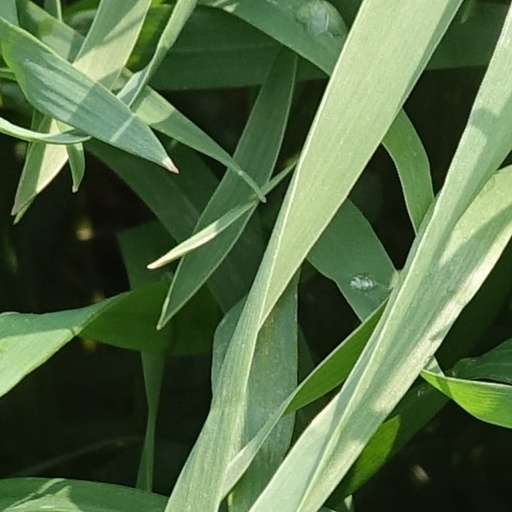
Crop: wheat